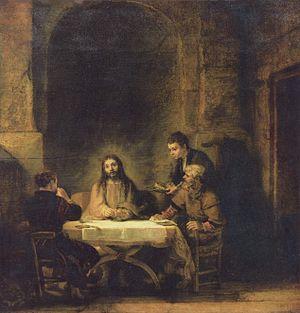
L’anagnorisis est proprement l'action de reconnaître ou la « reconnaissance », c'est-à-dire la découverte tardive d'une identité que l'on n'a pas su percevoir de prime abord ; elle est le moment décisif de ce que la narratologie moderne appelle la scène de reconnaissance. Le mot français « anagnorisis » n'est rien d'autre que le calque du grec ancien ἀναγνώρισις / anagnôrisis, substantif souvent remplacé, à partir de l'époque hellénistique, par son doublet masculin ἀναγνωρισμός / anagnôrismos; les deux termes sont dérivés du verbe ἀναγνωρίζειν / anagnôrizein « reconnaître », et ont pour quasi-synonyme ἐπίγνωσις / epignôsis, du verbe ἐπιγινώσκειν / epiginôskein. L'équivalent latin du grec ἀναγνώρισις ou ἀναγνωρισμός est recognitio, ou son synonyme moins courant agnitio.
1648 est une année bissextile commençant un mercredi.